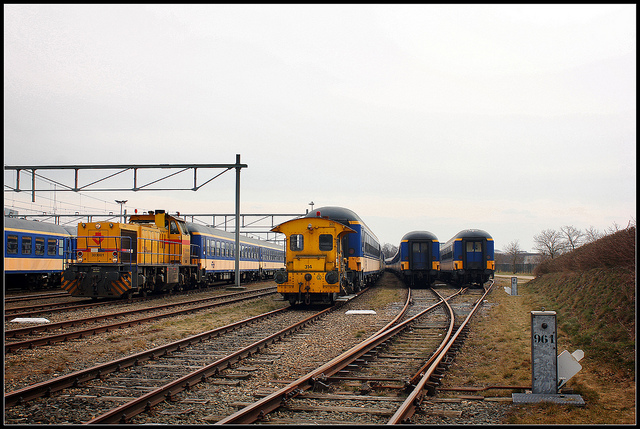
a image of blue and yellow trains on train tracks

multiple trains on train tracks with a sky background